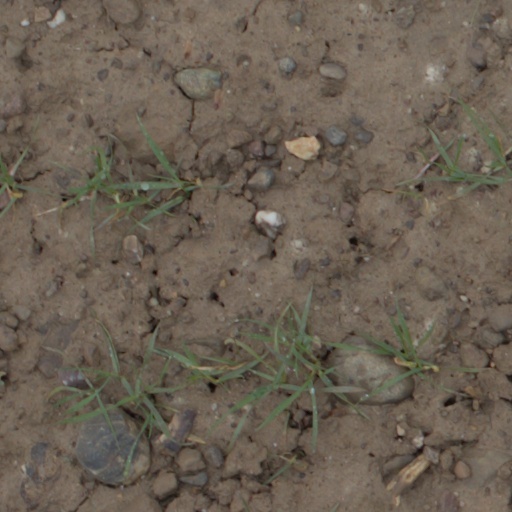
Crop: wheat